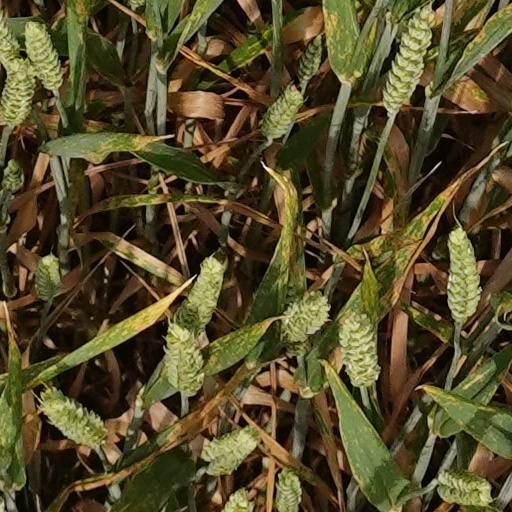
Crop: wheat